Lake Erie

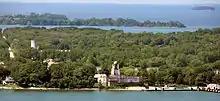
Winery on Middle Bass Island

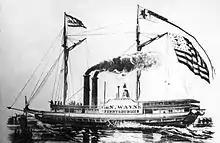
The paddle steamer "Anthony Wayne" sank in 1850 and was located in 2006 about north of Vermilion, Ohio.

An ongoing concern is that nutrient overloading from fertilizers and human and animal waste, known as eutrophication, in which additional nitrogen and phosphorus enter the lake, will cause plant life to "run wild and multiply like crazy". Since fewer wetlands remain to filter nutrients, and greater channelization of waterways, nutrients in water can cause algal blooms to sprout, with "low-oxygen dead zones" in a complex interaction of natural forces. As of the 2010s, much of the phosphorus in the lake comes from fertilizer applied to no-till soybean and corn fields, but washed into streams by heavy rains. The algal blooms result from growth of "Microcystis", a toxic blue-green alga that the zebra mussels, which infest the lake, do not eat.